Clinton Rossiter

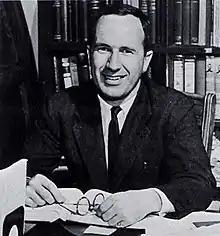
Rossiter,

Clinton Lawrence Rossiter III (September 18, 1917 – July 11, 1970) was an American historian and political scientist at Cornell University (1947-1970) who wrote "The American Presidency", among 20 other books, and won both the Bancroft Prize and the Woodrow Wilson Foundation Award for his book "Seedtime of the Republic".